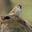
Label: bird